Viry, Jura

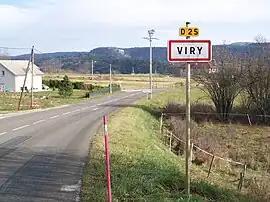
The road into Viry

Viry is a commune in the Jura department in the Bourgogne-Franche-Comté region in eastern France.